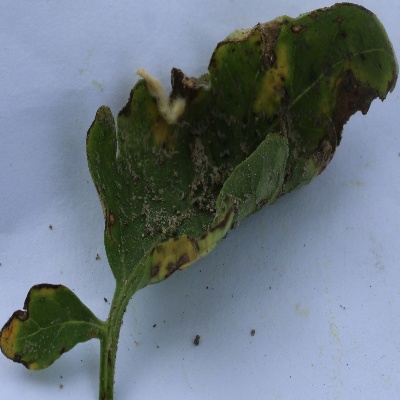
Crop: Tomato
Condition: verticulium wilt